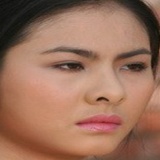
diễn viên Vân Trang